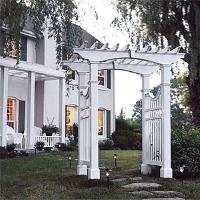
Weather: cloudy or overcast